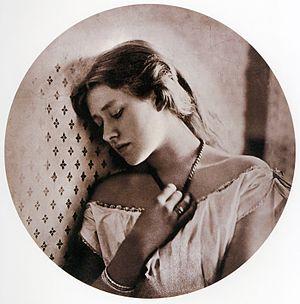
Freshwater est un pièce de théâtre écrite et réalisée par Virginia Woolf en 1935. Il s'agit de la seule œuvre dramatique de l'auteure. Bien que cette pièce n'ait été jouée qu'une fois du vivant de Virginia Woolf, elle a depuis été traduite dans de nombreuses langues, et jouée dans autant de pays. Freshwater est une courte comédie en trois actes qui propose une satire de l'époque victorienne.